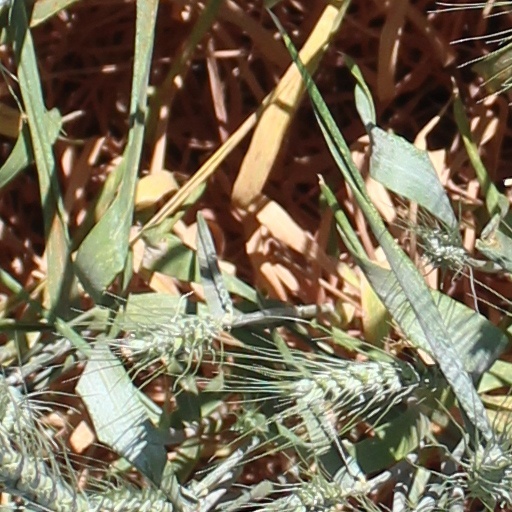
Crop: wheat